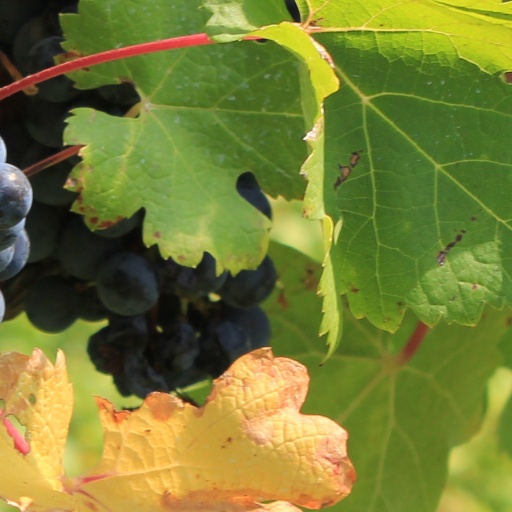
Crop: grape